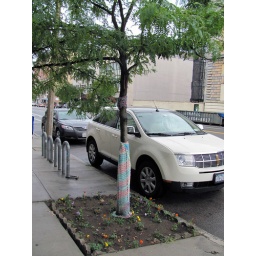
Wandered by this tree cozy yarnbomb while walking to the next station. Artist unknown.